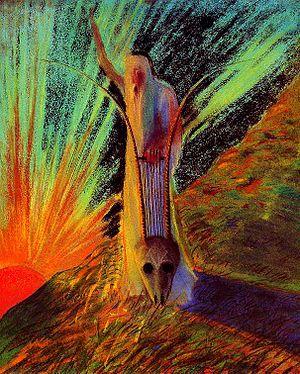
Mikalojus Konstantinas Čiurlionis, né le 22 septembre 1875 à Senoji Varėna et mort le 10 avril 1911 à Pustelnik, est un compositeur et peintre lituanien.